Eelke Jelles Eelkema

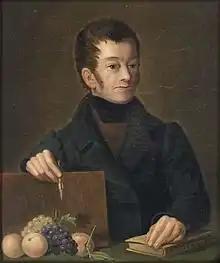
"Portrait of Eelke Jelles Eelkema" by Cornelis Bernardus Buijs, circa 1825-1834 (Leeuwarden, Fries Museum)

Eelke Jelles Eelkema (8 July 1788 – 27 November 1839) was a Dutch painter of landscapes, flowers, and fruit. He was born at Leeuwarden as the son of a merchant. On account of his deafness, which was brought on by an illness at the age of seven, he was educated in the first Dutch institution for the deaf and dumb at Groningen (1799). The Flemish Gerardus de San, first director of the Academie Minerva, instructed Eelkema in the art of drawing.